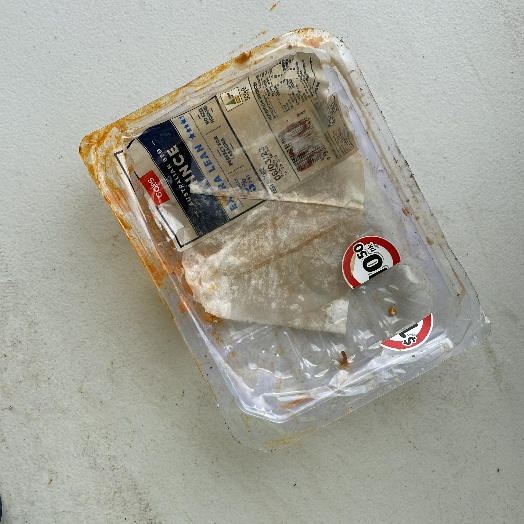
Label: Plastic